Development of musical theatre

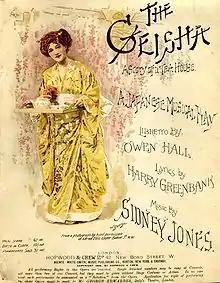
Cover of the Vocal Score of Sidney Jones' "The Geisha"

Edwardes' early Gaiety hits included a series of light, romantic "poor maiden loves aristocrat and wins him against all odds" shows, usually with the word "Girl" in the title, including "The Shop Girl" (1894) and "A Runaway Girl" (1898), with music by Ivan Caryll and Lionel Monckton. These shows were immediately widely copied at other London theatres (and soon in America), and the Edwardian musical comedy swept away the earlier musical forms of comic opera and operetta. At Daly's Theatre, Edwardes presented slightly more complex comedy hits. "The Geisha" (1896) by Sidney Jones with lyrics by Harry Greenbank and Adrian Ross and then Jones' "San Toy" (1899) each ran for more than two years and also found great international success, for example in Australian productions by J. C. Williamson.